Walk Away Renée

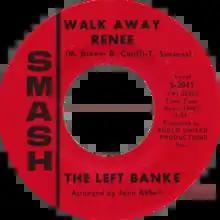
One of label variants of the US single

"Walk Away Renée" is a song written by Michael Brown, Bob Calilli, and Tony Sansone for the band the Left Banke, released as a single in July 1966. Steve Martin Caro is featured on lead vocals. It spent 13 weeks on the US charts, with a top spot of No. 5. The song has been widely considered a quintessence of the baroque pop genre. As musician Marshall Crenshaw explained, "There's something about 'Walk Away Renee' that's one of the most powerful songs I've ever heard, just in terms of provoking an emotional reaction."